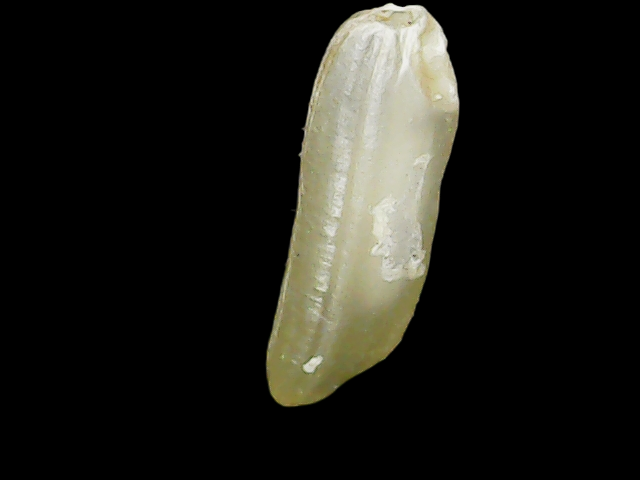
Rice variety: Binadhan16